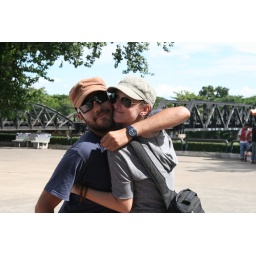
bridge over river .....